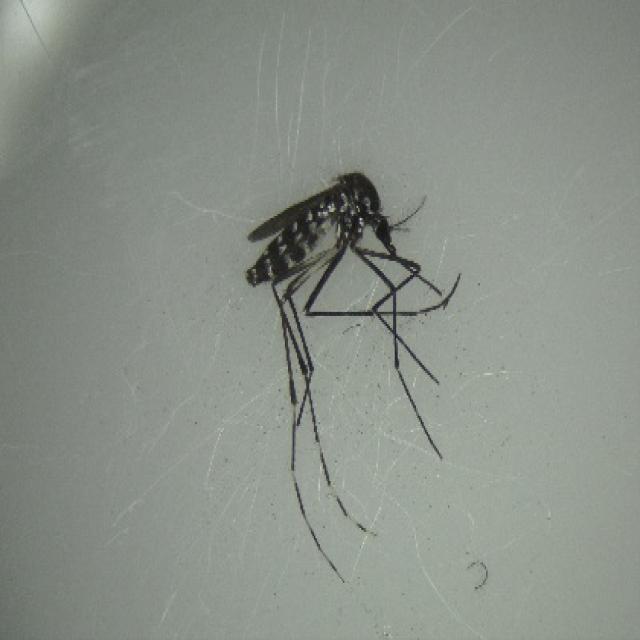
Species: aedes_albopictus